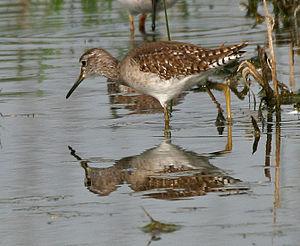
Walthamstow Wetlands est une réserve naturelle de 211 hectares, contenant les réservoirs de Walthamstow, située à Walthamstow dans le borough londonien de Waltham Forest, au nord-est de Londres. Ouvert le 20 octobre 2017 le site est particulièrement important pour la faune en raison de sa position dans la Lee Valley ; une voie de passage pour les oiseaux migrateurs, hivernants et reproducteurs dans la région du Grand Londres. Le site est désigné comme site d'intérêt scientifique spécial et est l'une des plus grandes réserves naturelles de zones humides urbaines d'Europe. Les visiteurs peuvent accéder librement au patrimoine naturel, industriel et social du site dans l'une des zones urbaines les plus diverses et densément peuplées de la capitale.